Army–McCarthy hearings

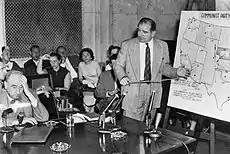
Joseph N. Welch (left) being questioned by Senator Joseph McCarthy (right), June 9, 1954

In what played out to be the most dramatic exchange of the hearings, McCarthy responded to aggressive questioning from Army counsel Joseph N. Welch. On June 9, 1954, day 30 of the hearings, Welch challenged Cohn to give McCarthy's list of 130 subversives in defense plants to the office of the FBI and the Department of Defense "before the sun goes down". In response to Welch's badgering of Cohn, McCarthy suggested that Welch should "check" on Fred Fisher, a young lawyer in Welch's own Boston law firm whom Welch had planned to have on his staff for the hearings. Fisher had once belonged to the National Lawyers Guild (NLG), a group which Attorney General Brownell had called "the legal bulwark of the Communist Party". McCarthy had previously agreed to keep Fisher's involvement in both Welch's law firm and the NLG confidential. In exchange, Welch agreed to leave a controversy regarding Cohn's draft status out of the hearings.